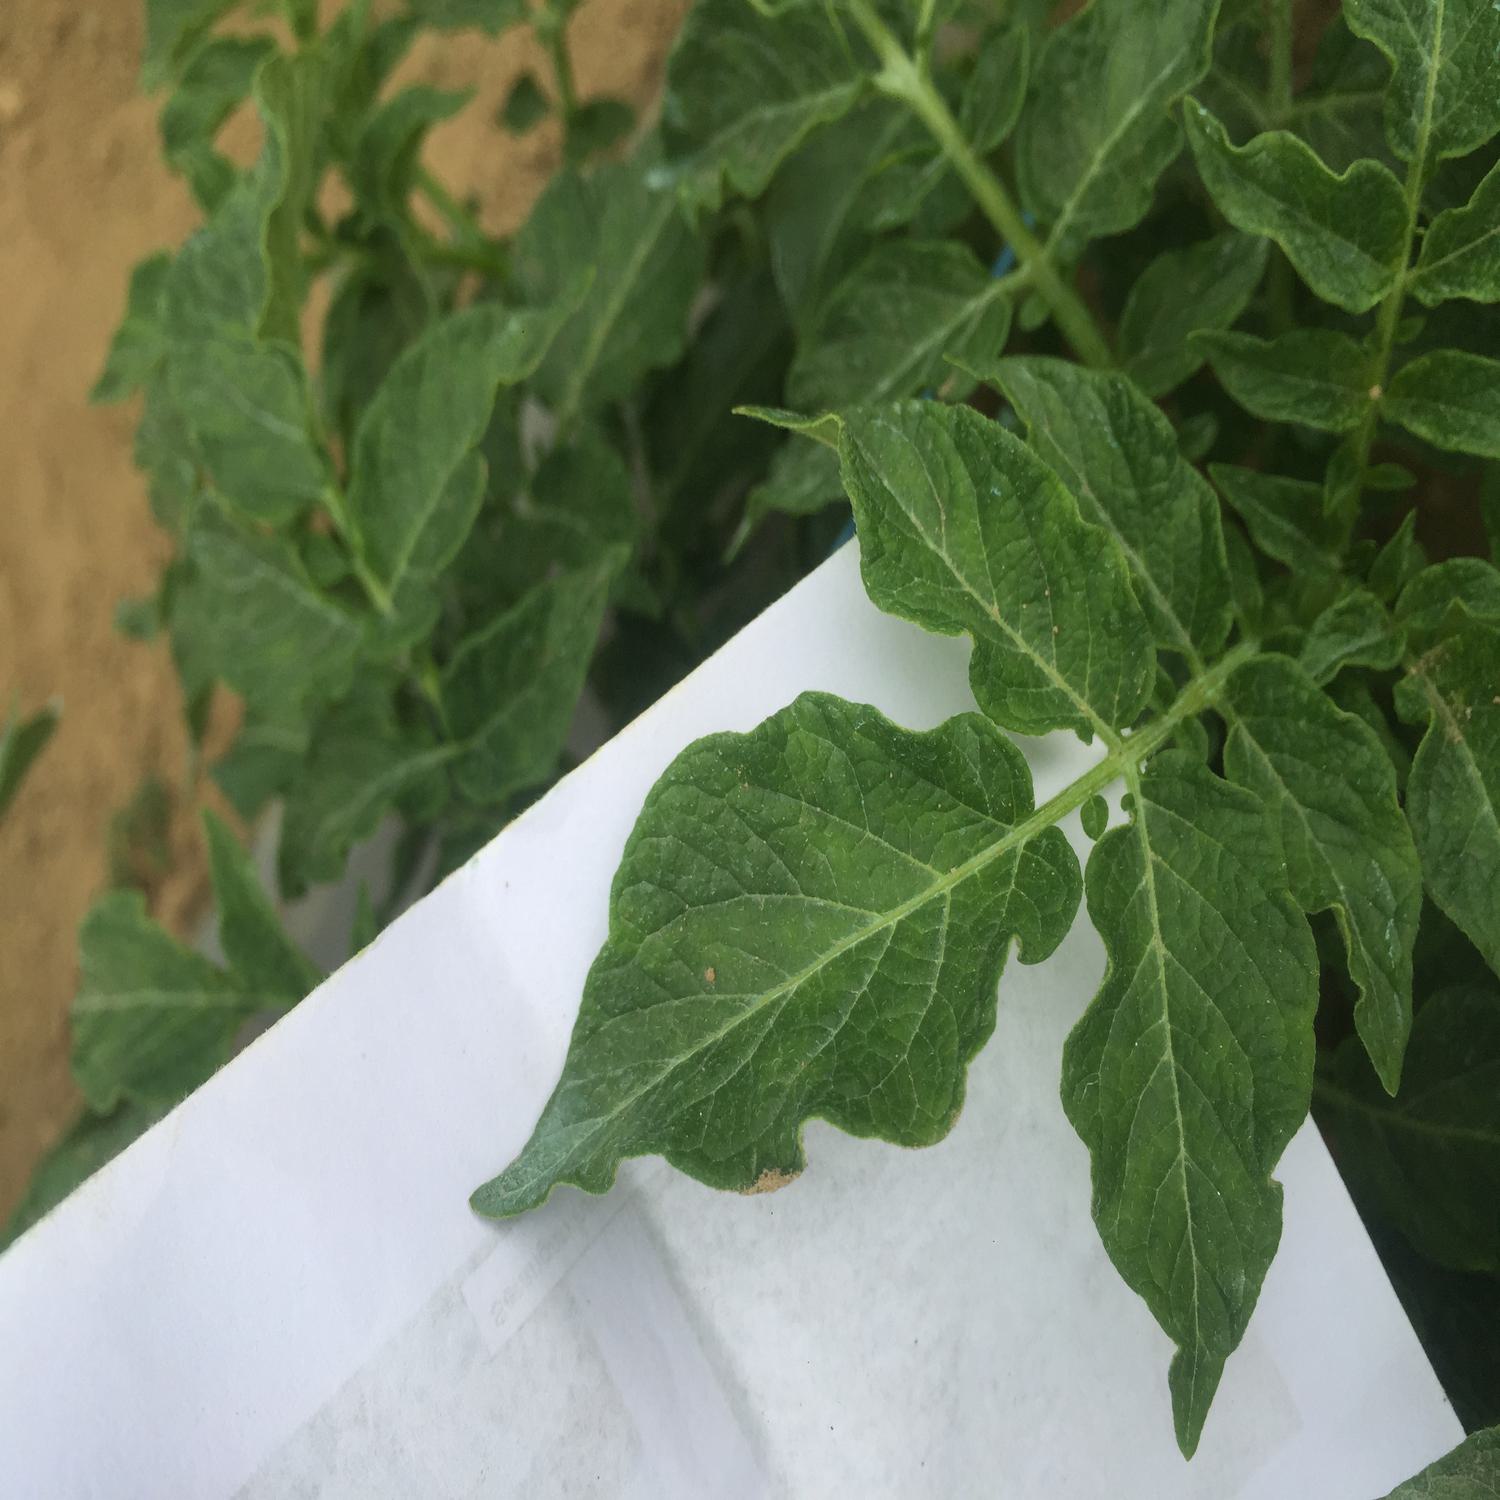
Label: Virus